Winchester (film)

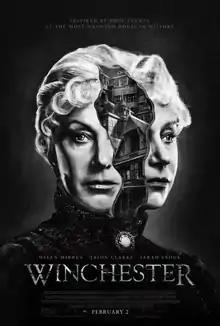
Theatrical release poster

Winchester (also known as Winchester: The House That Ghosts Built) is a 2018 supernatural horror film directed by Michael and Peter Spierig, and written by the Spierigs and Tom Vaughan. The film stars Helen Mirren as heiress Sarah Winchester, with Jason Clarke and Sarah Snook, and follows Winchester as she is haunted by spirits inside her San Jose mansion in 1906.